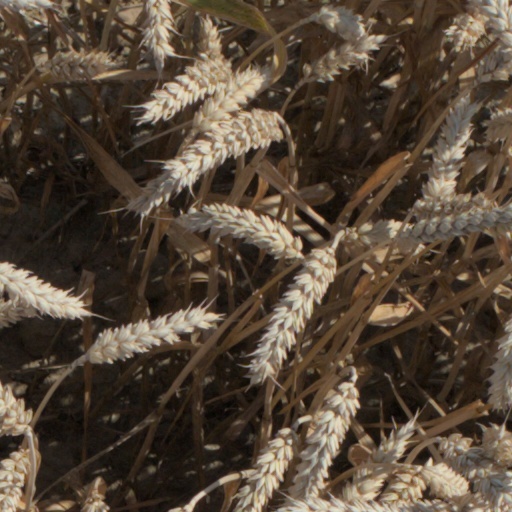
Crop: wheat